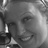
Emotion: happy